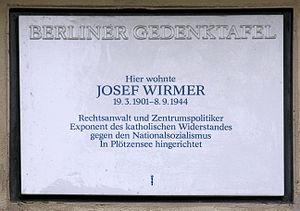
Josef Wirmer, né le 19 mars 1901 à Paderborn et mort le 8 septembre 1944 à la prison de Plötzensee, est un juriste et résistant allemand au nazisme.